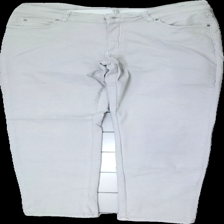
View: front
Type: Jeans
Category: Ladies
Brand: Not in the list
Brand text on label: Cro
Colors: Grey
Material: 84% Cotton 16% Polyester
Cut: Tight
Size: 44
Trend: Denim
Damage: Damaged elastane
Damage location: top center
Price range: <50
Recommended usage: Export
Description: grey jeans